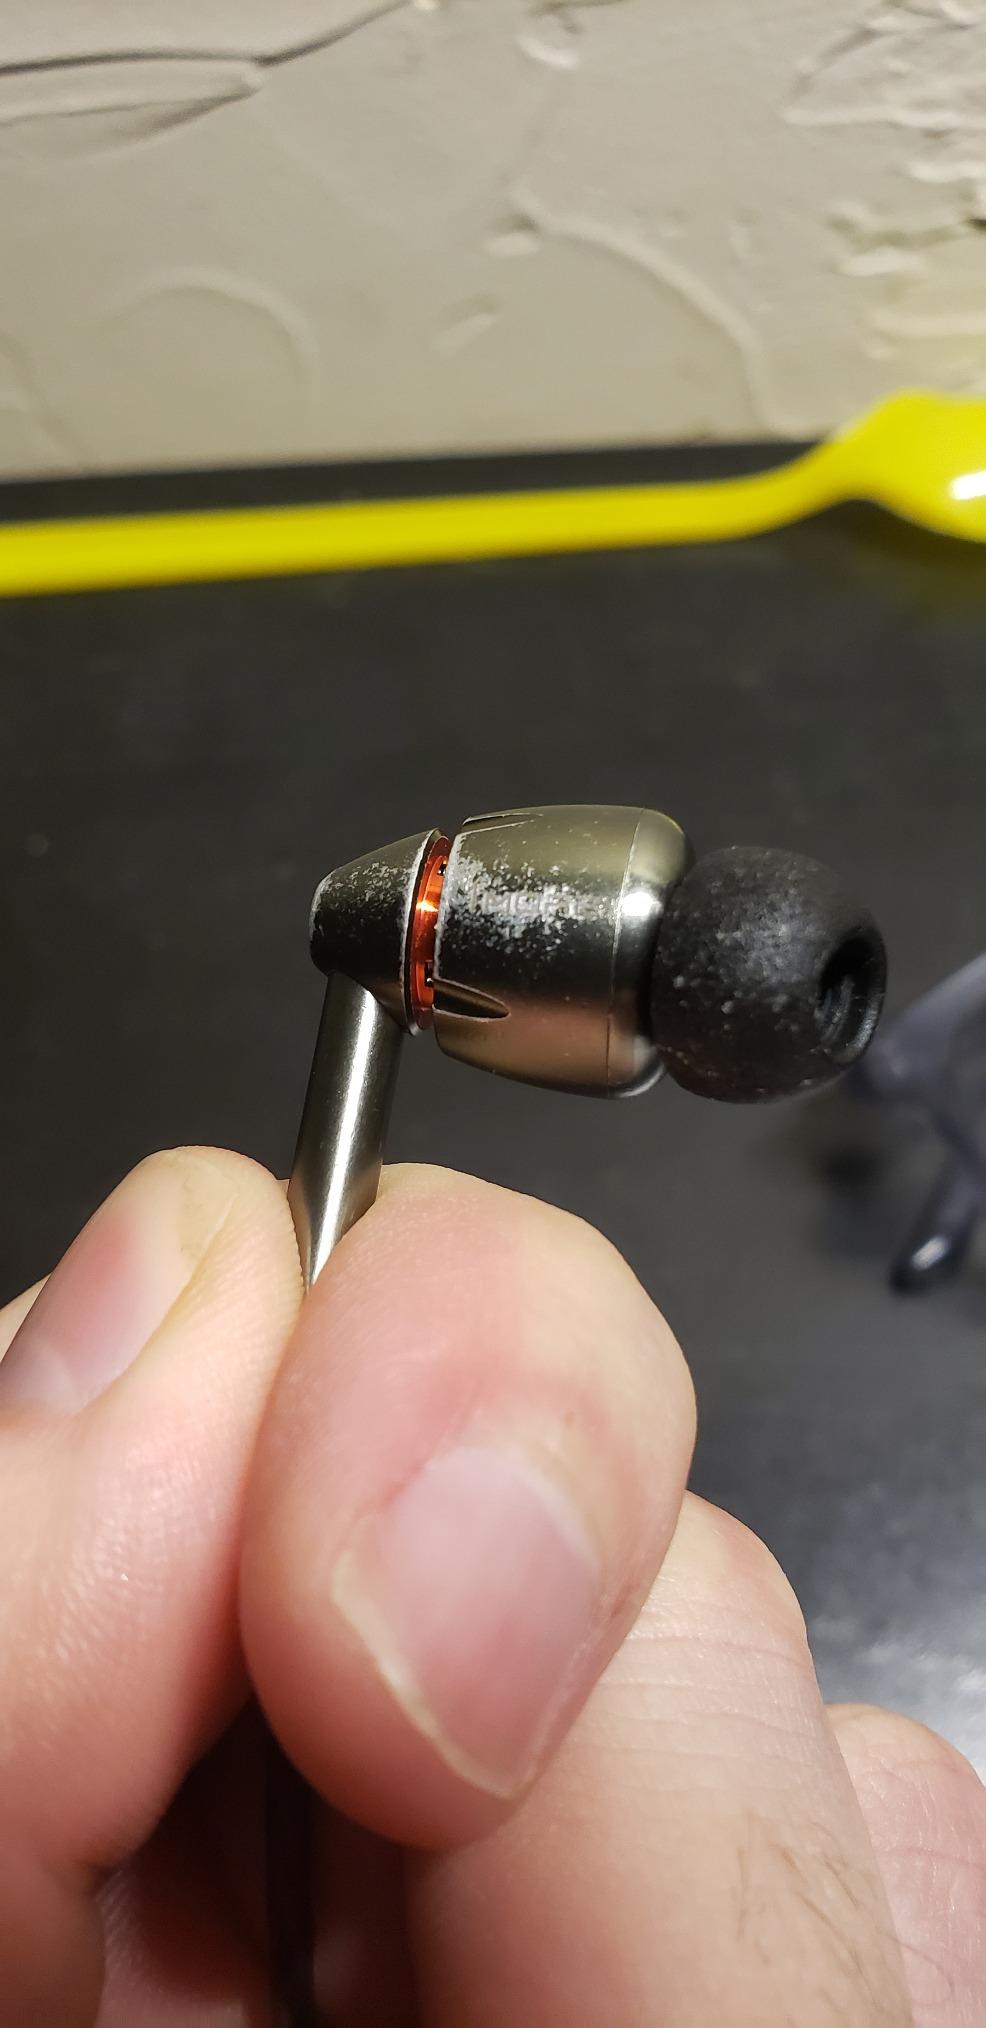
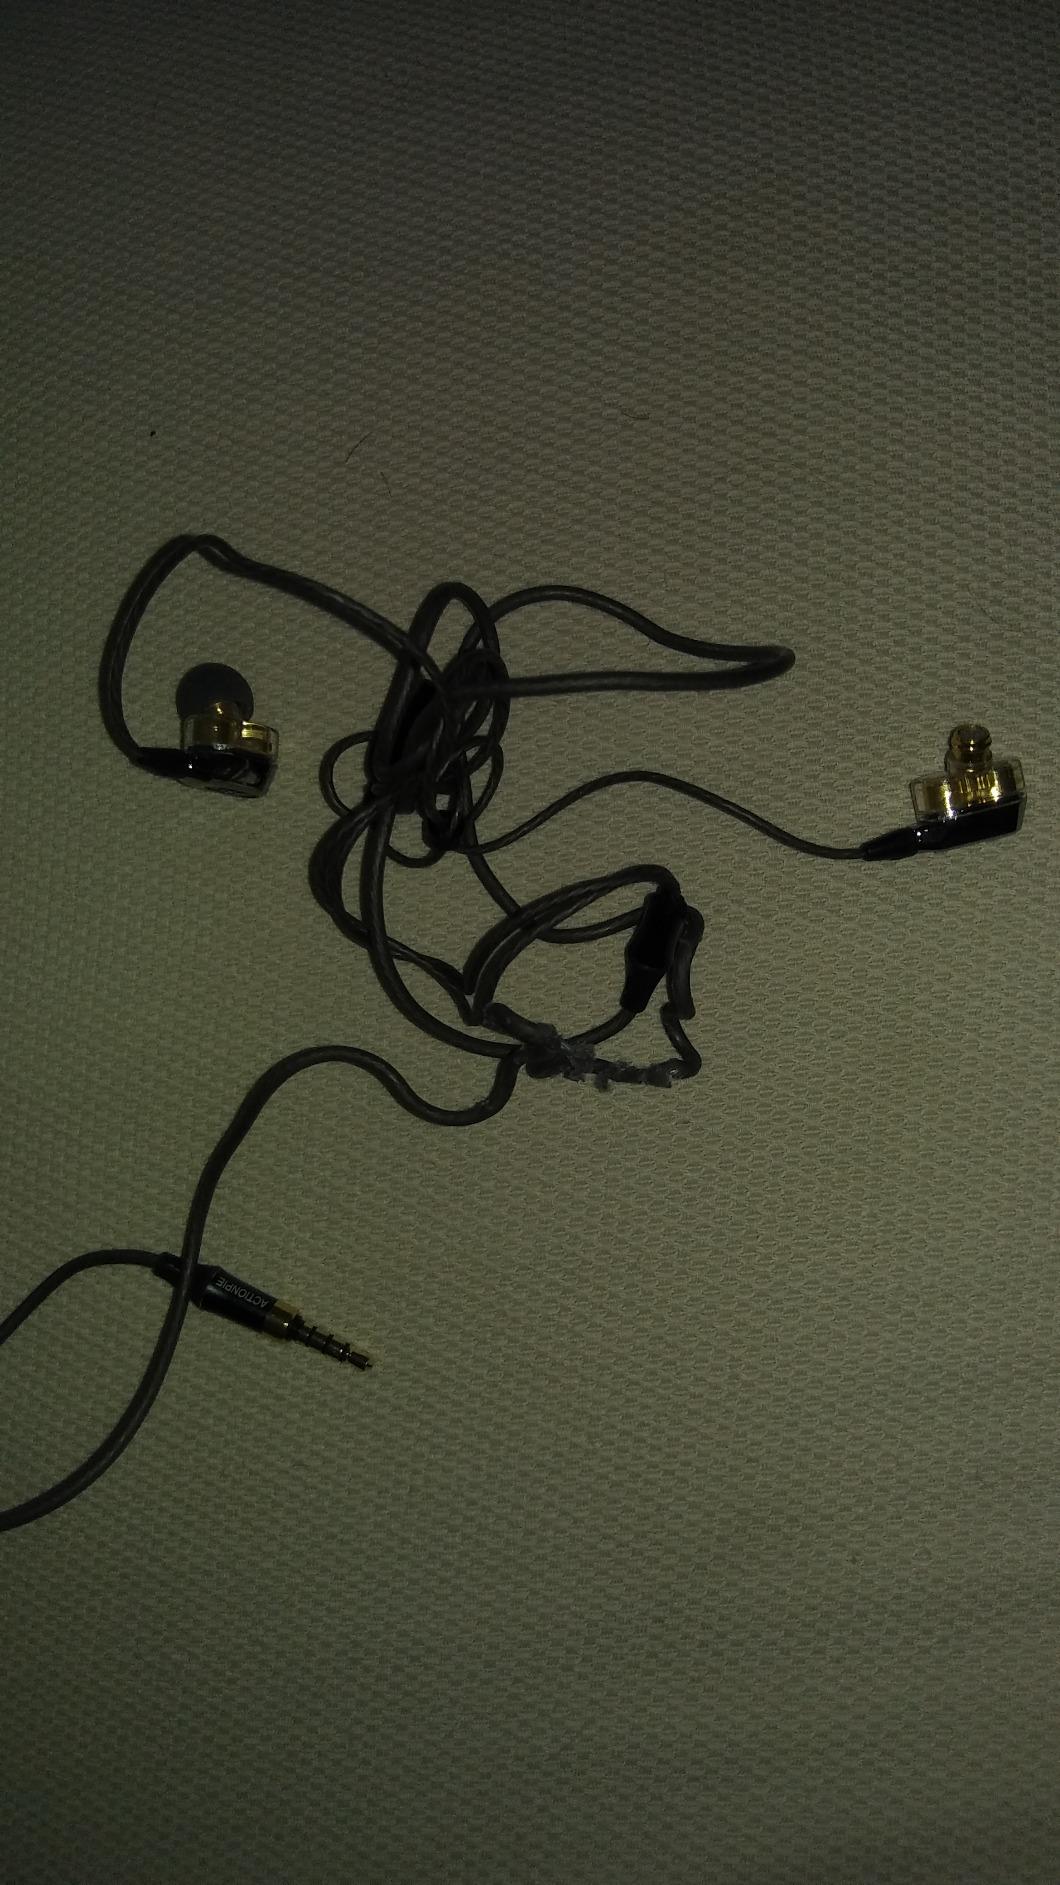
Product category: headphones
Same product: no